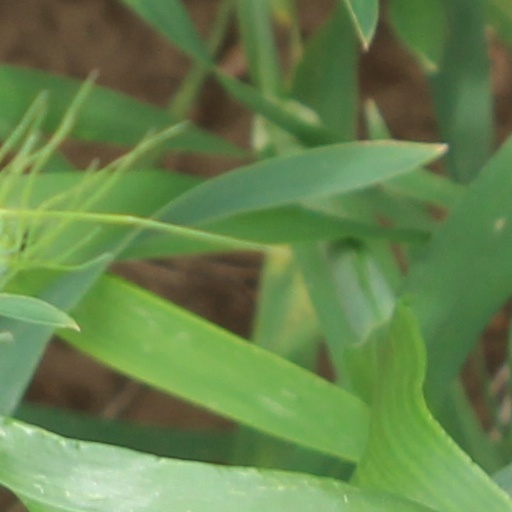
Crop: wheat